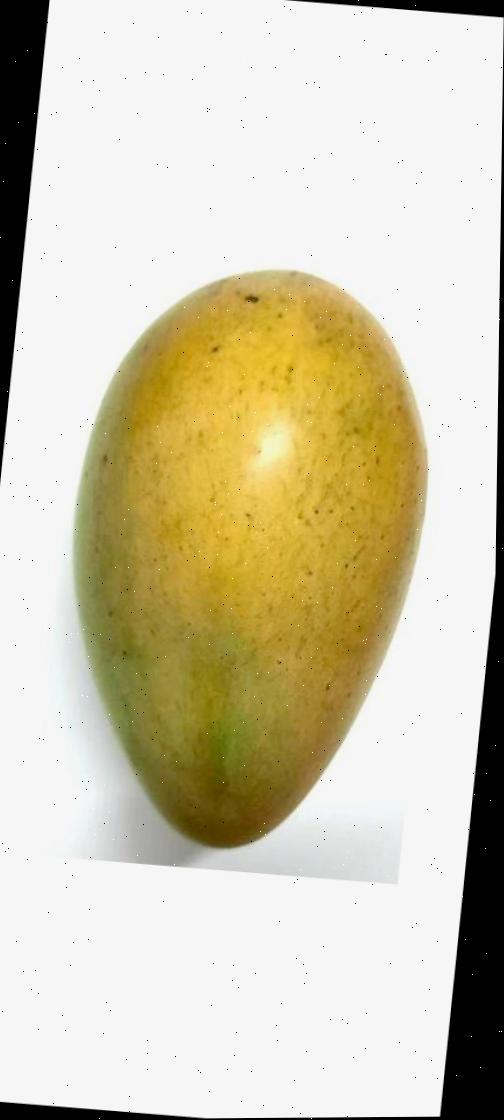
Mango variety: Shada